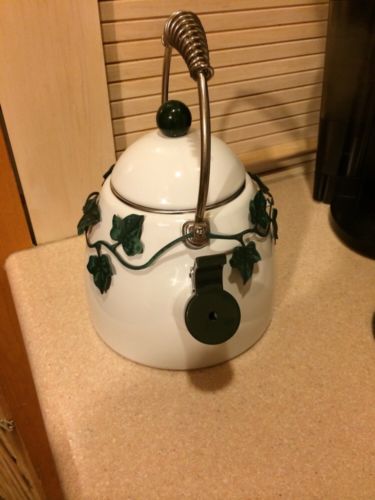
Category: kettle